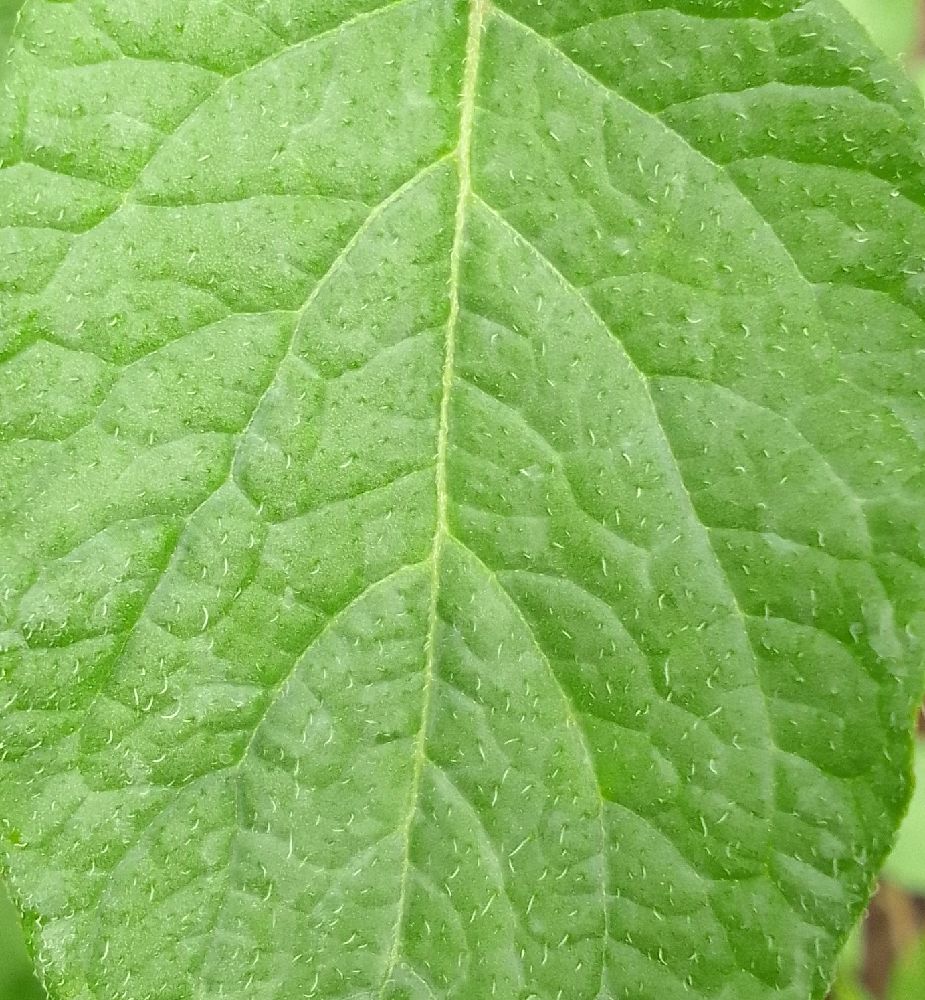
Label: Healthy